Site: brandenburg
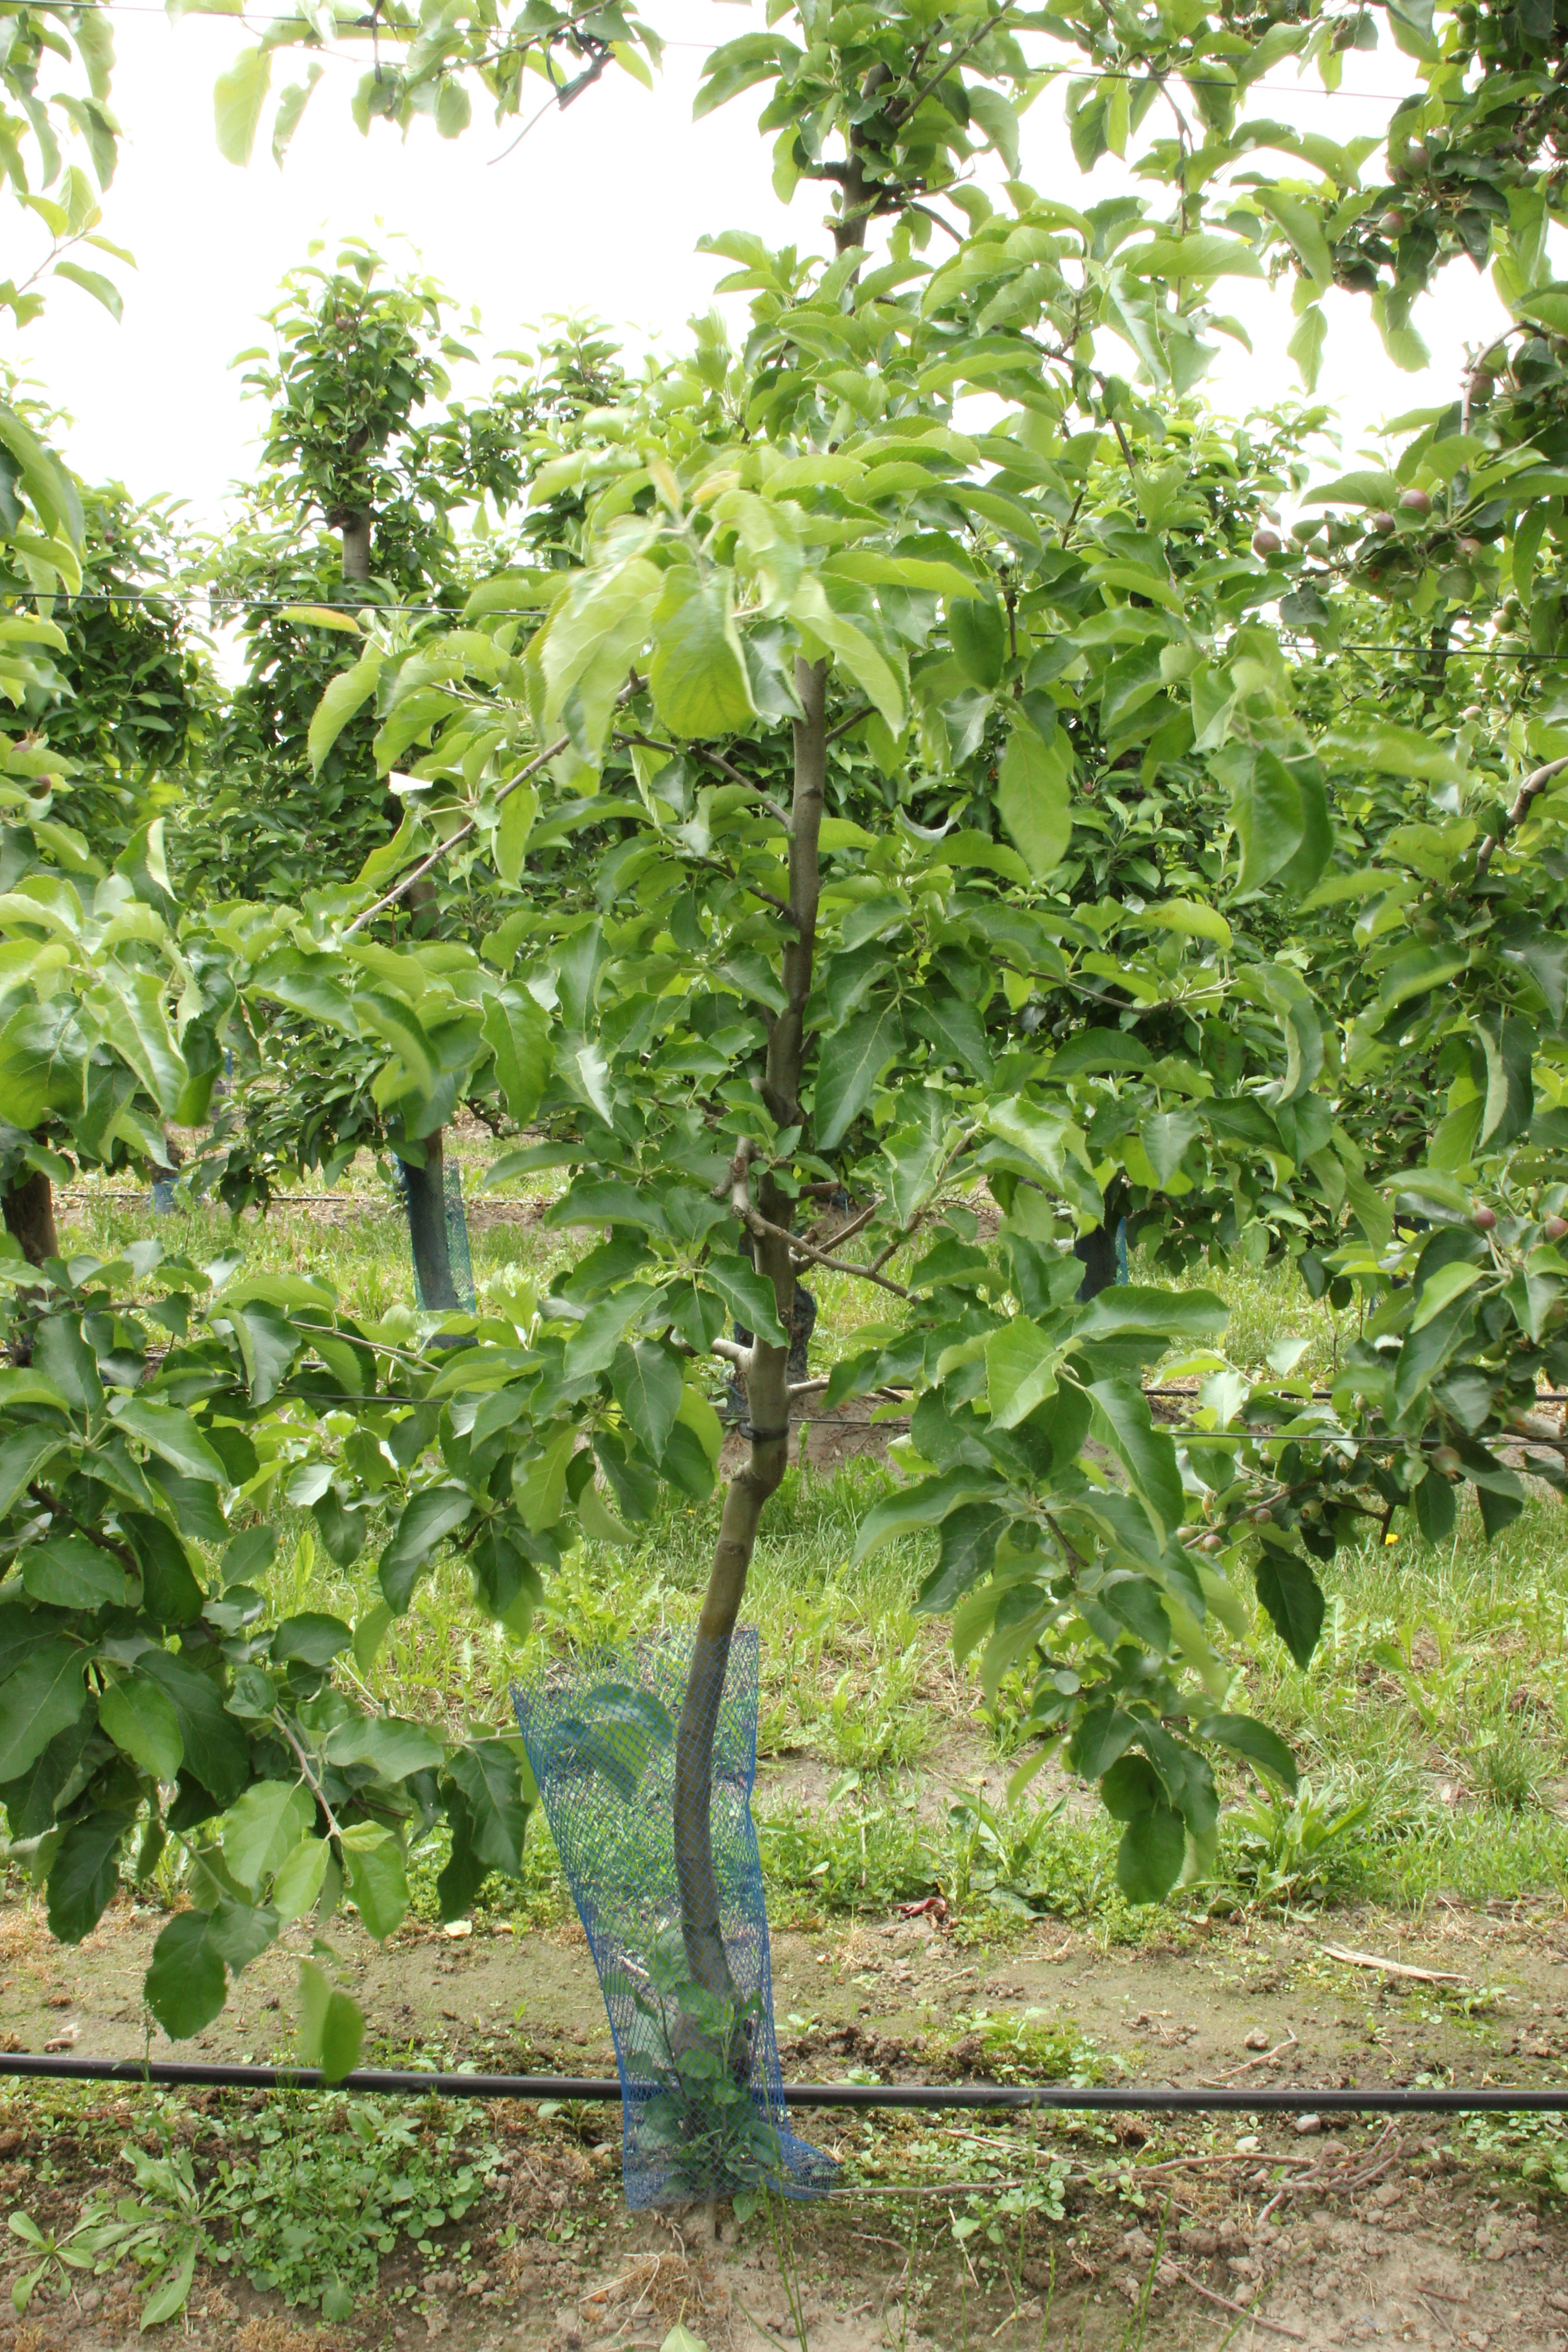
Growth stage (BBCH 72): Development of fruit